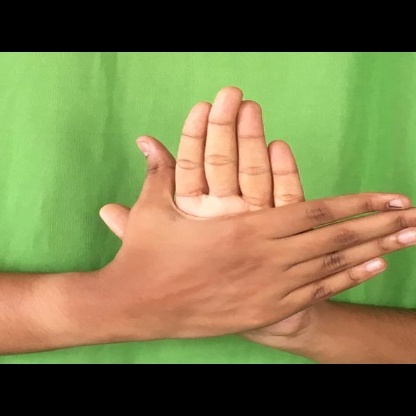
Mudra: Chakra